The Fighting Blade

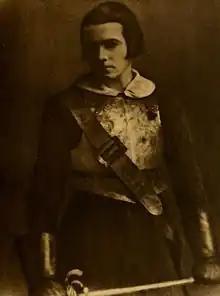
Film still with Richard Barthelmess

The Fighting Blade is a 1923 American silent drama film directed by John S. Robertson and released by Associated First National Pictures in 1923.